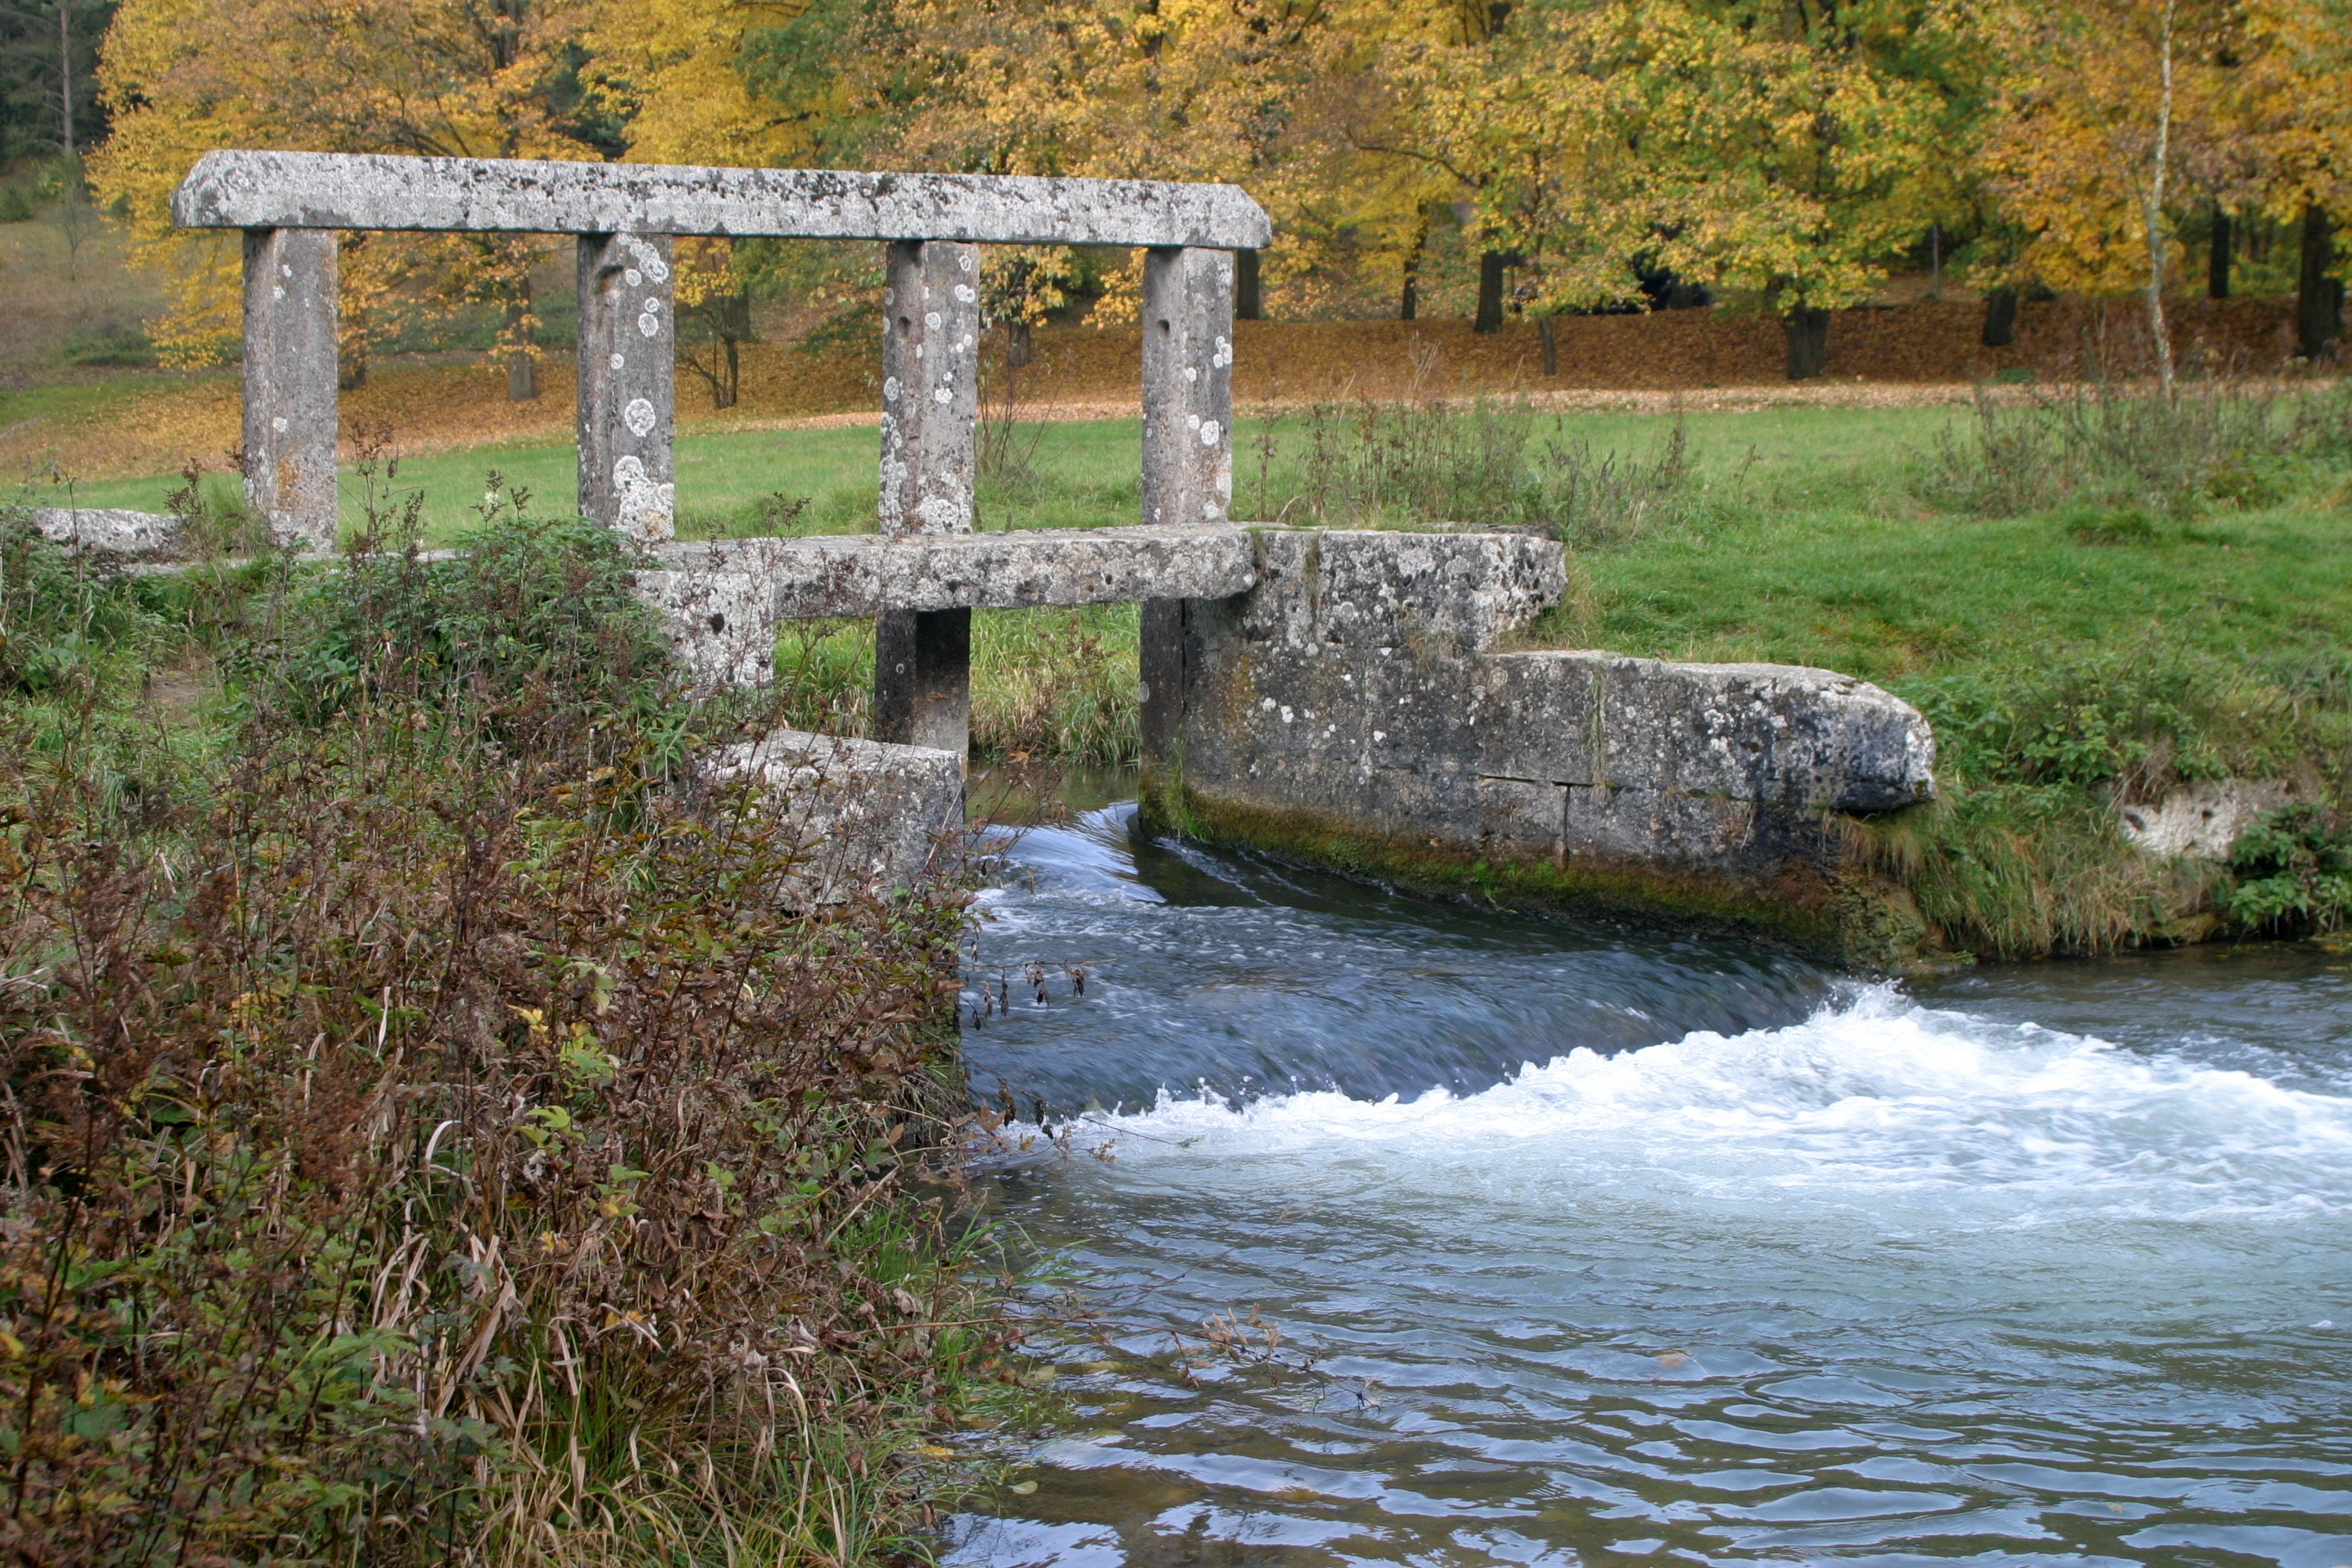
water, trail, bridge, river, stream, reservoir, waterway, places of interest, 17, bach, century, 18, watercourse, weir, monuments, mill creek, water dam, altm hl valley, granite stone, white laber, altm hltal nature park, breitenbrunner himanshu, historical water dam, breitenbrunn upper palatinate, dietfurt in the altm hl valley